Elektromesstechnik

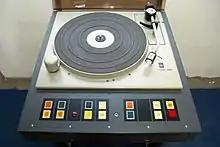
EMT 950 turntable

The EMT 950 was introduced in 1976 in two types: "Standard" ("950", 693 millimeters wide), with controls on the left side of the disc, and a "Narrowline Model" ("950 E" or , 519 mm wide, 573 mm deep, introduced at the end of 1977) conceived for less spacious studios; the "narrowline" "950" had the same controls, but its pushbuttons were all lined up in the front panel. Starting time at 33 rpm was 200 milliseconds, and, just pushing a button, the record would rotate backwards to find the beginning of a track: the user could monitor the cueing with the inbuilt speaker. Both machines could be mounted on their own "legs" or in a console; the shock absorber frame was built-in. In stock form, whichever the cabinet, the "950" had three speeds (33, 45 and 78 rpm) with automatic selection of 33 or 45 at the raising of the central adapter for the smaller records, a "929" arm in stock aluminium finish with brass or black counterweight and a TSD15 "Tondose" with "4 150 056" transformers on the equalizer board "7 950 038" or "7 950 088" board ("9 950 110" or "narrow" "9 950 210"). It was possible to order a tailor-made "950" to suit any professional need, provided that the customer could pay the extremely high prices of this machine. In 1976, 15000 Deutschmarks was the basic list price of a "950".